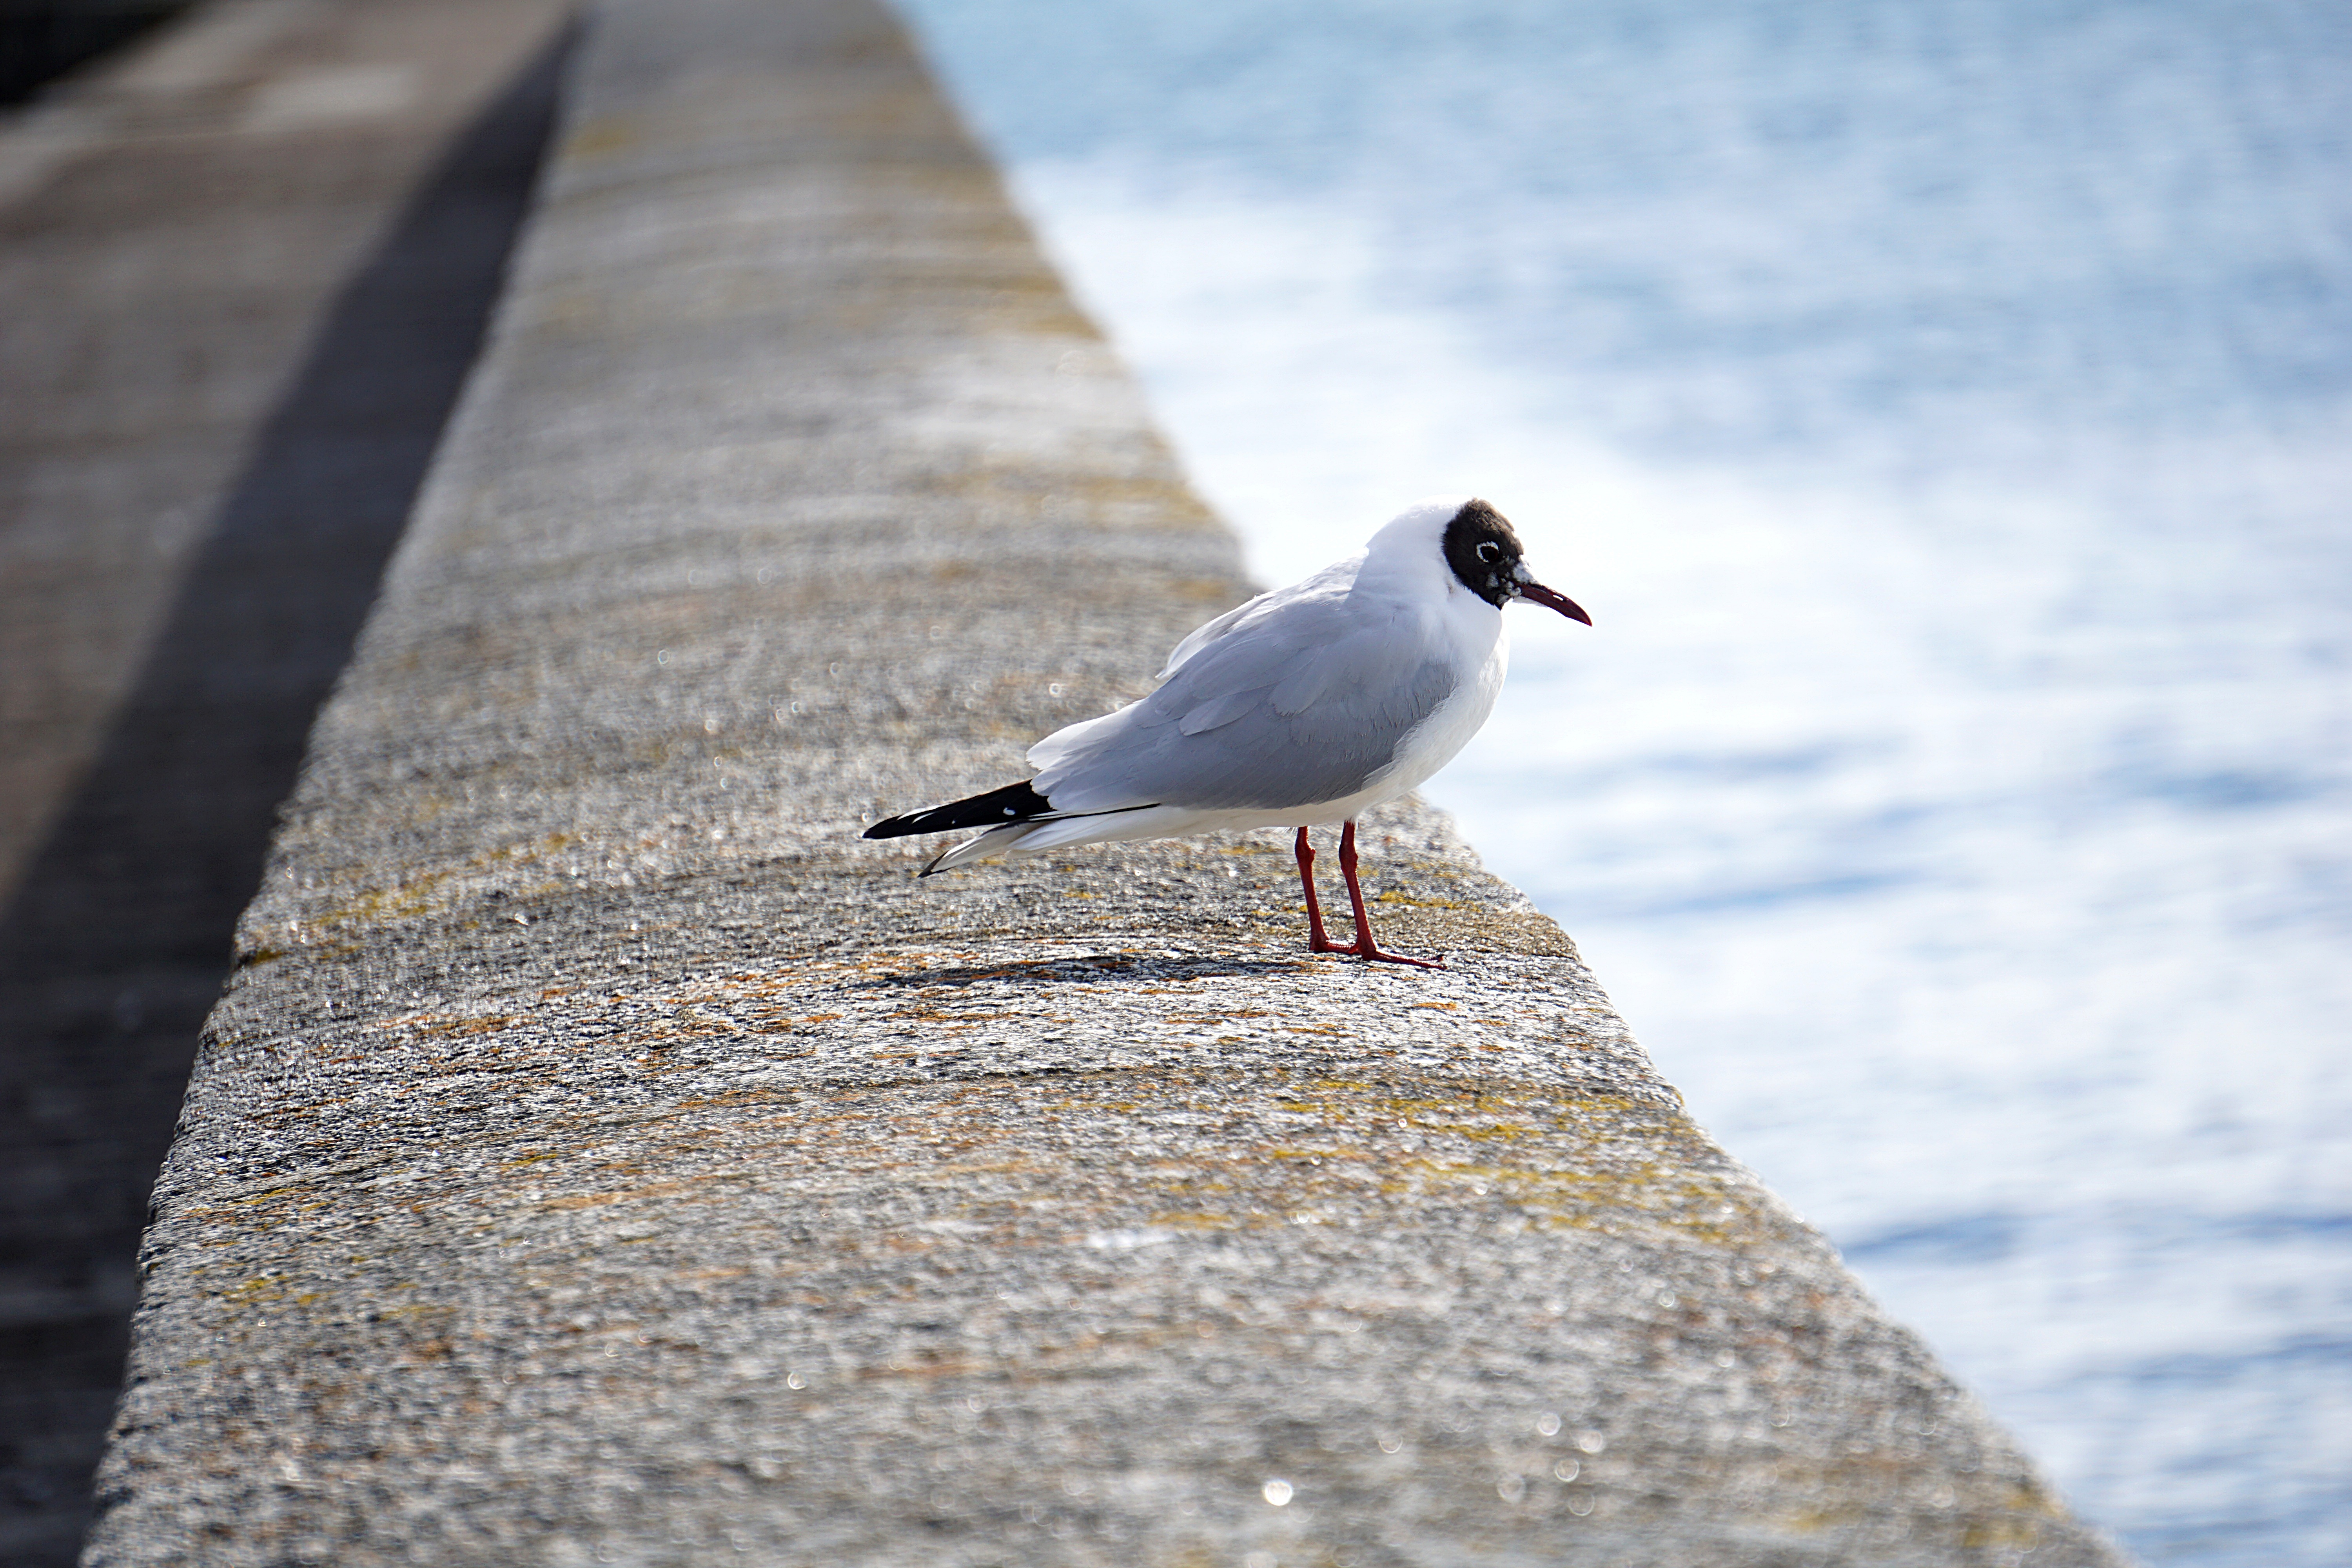
sea, nature, winter, bird, wing, animal, seabird, seagull, wildlife, gull, beak, fauna, sea bird, ornithology, feathers, animals, vertebrate, shorebird, charadriiformes